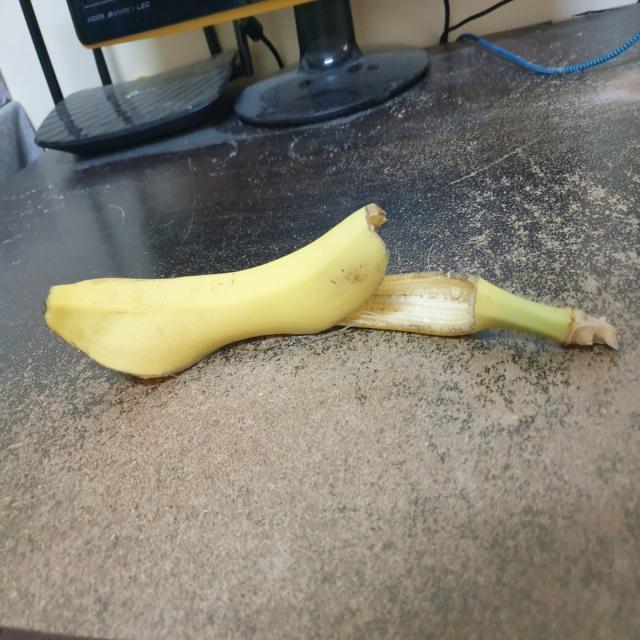
Label: bananas